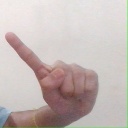
अक्षर: ए